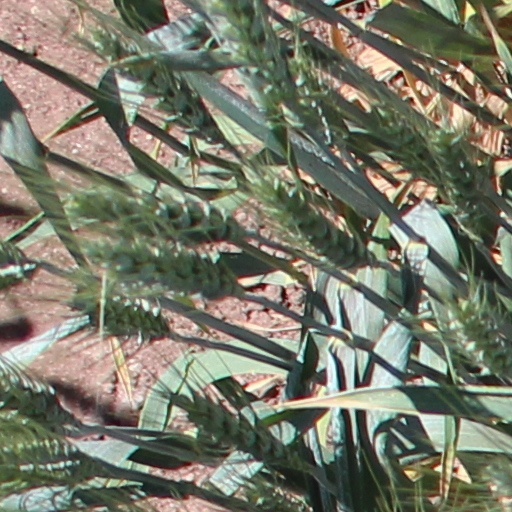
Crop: wheat